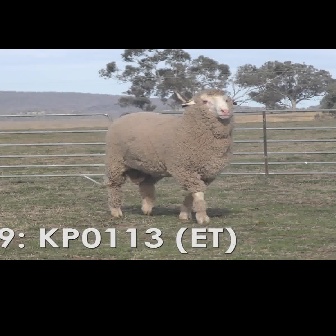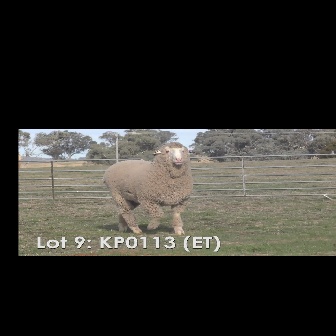
  Please identify the target specified by the bounding box [100,86,238,225] in the first image and locate it in the second image. Return the coordinates in [x_min,y_min,x_max,y_max] format.
Answer: [101,141,195,235]